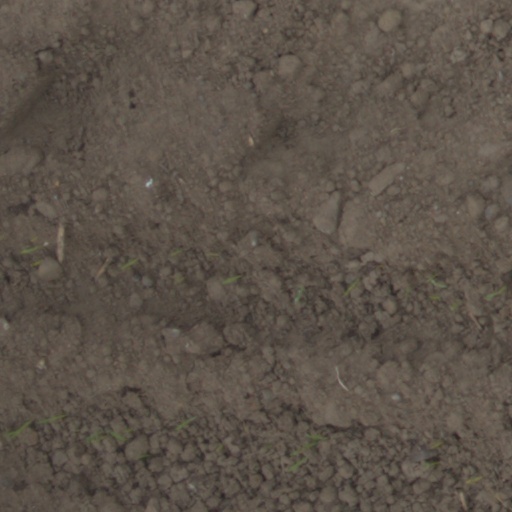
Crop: wheat